Link Valley, Houston

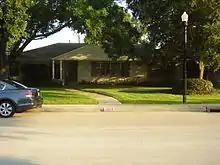
3859 Tartan Lane in Braeswood Place was the site of the murder of Gloria Pastor in 1988, which led to the cleanup of Link Valley.

Collins said that the drug trade appeared in early 1986, spreading from one complex to another within a space of several month. Collins said that, by 1987, his station's officers had visited the complexes on a daily basis. In 1988 the police forces made 200 drug-related arrests in Link Valley. Jeff Kunerth of the "Orlando Sentinel" said "[w]ith the crime had come a Wild West lawlessness. The utility company stopped replacing street lights because the bulbs were constantly being shot out. Police responding to reports of gunshots, drug deals and dead bodies entered Death Valley with guns drawn." From January 1, 1988 until mid-December 1988, the Houston Police Department received 825 emergency calls, made hundreds of narcotic-related arrests. During the same period, six murders occurred in the complex.